Orange County Science Fiction Club

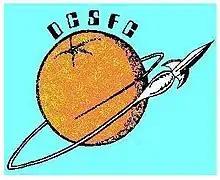
OCSFC Logo

The Orange County Science Fiction Club (OCSFC), founded in 1982, is a public club which meets in Orange County, California, and is one of the oldest continuing science fiction and fantasy organizations in Orange County. Membership is open to anyone in the community and includes published authors and actors. The club has also helped organize book signing events of well-known authors and has assisted in organizing local science fiction conventions.